Tamworth, Staffordshire

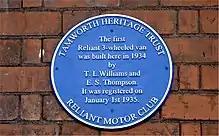
Reliant Blue Plaque

Tamworth railway station is located on Victoria Road and consists of four platforms. It is both a high- and low-level station, serving as an interchange between the West Coast Main Line and the Cross Country Route.